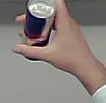
Product: redbull_energydrink